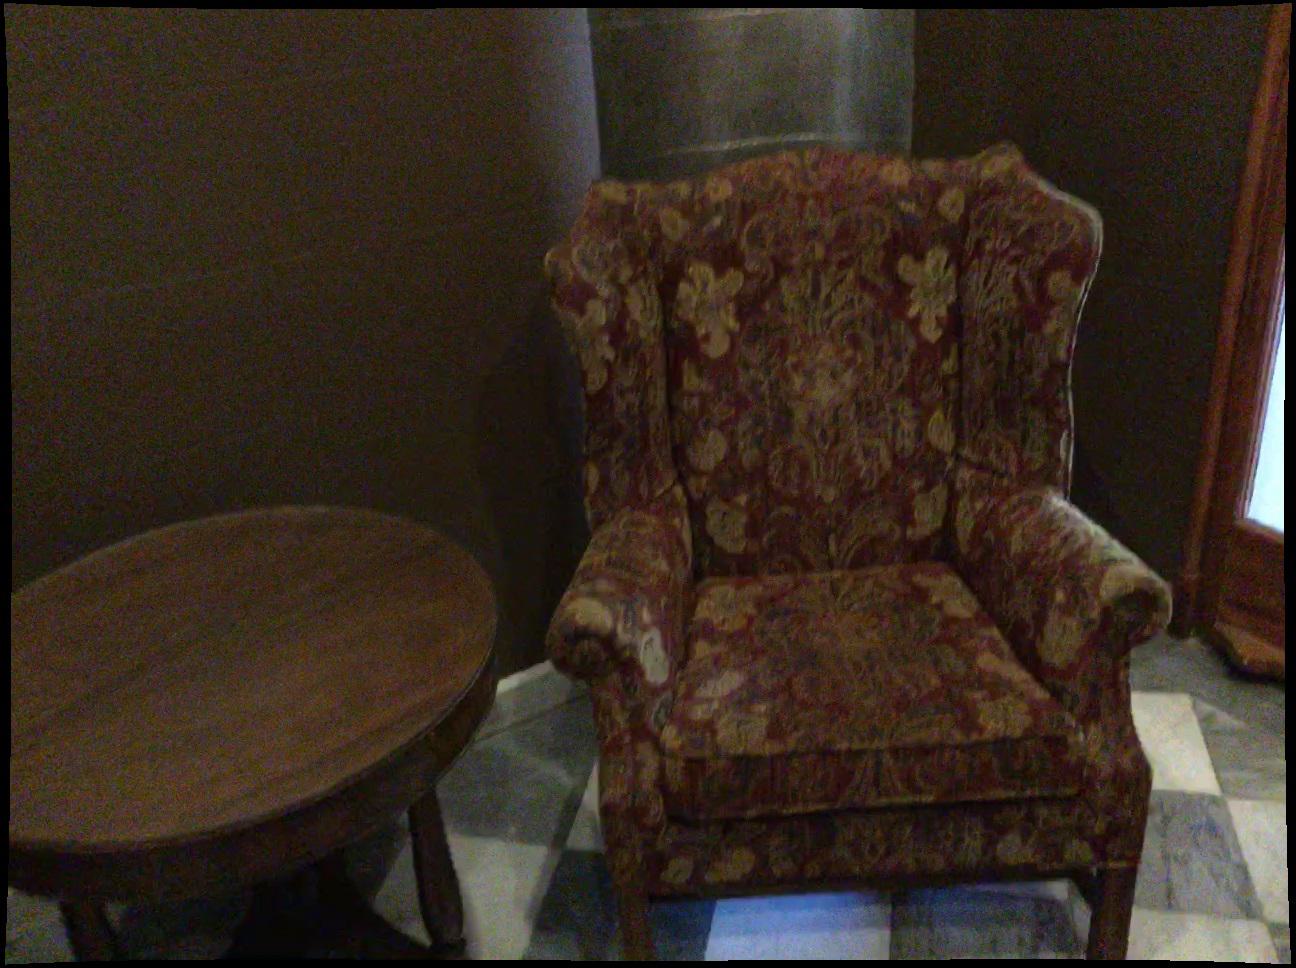
Question: Can the chair fit right of the table from the camera's perspective? Final answer should be yes or no.
Answer: No